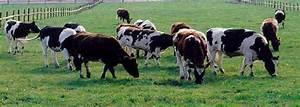
cow